Min Saw Mon

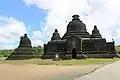
Nyi Taw and Le Myet Hna Temple built by the king

Narameikhla Min Saw Mon, (Arakanese:နရမိတ်လှ မင်းစောမွန်, , Meng Sao Mwan, ; also known as Suleiman Shah; 1380–1433) was the last king of the Launggyet Dynasty and the founder of the Mrauk-U Dynasty of Arakan, a former state in Myanmar (Burma).